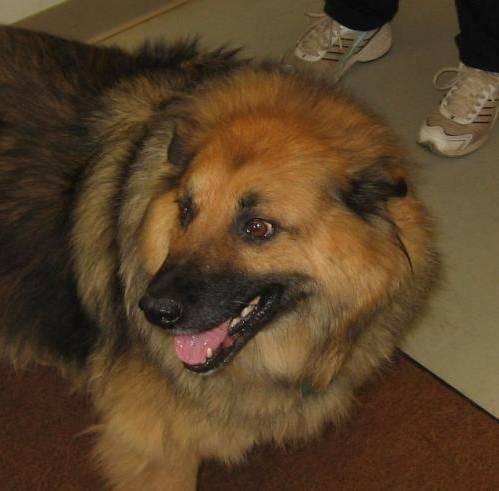
dog